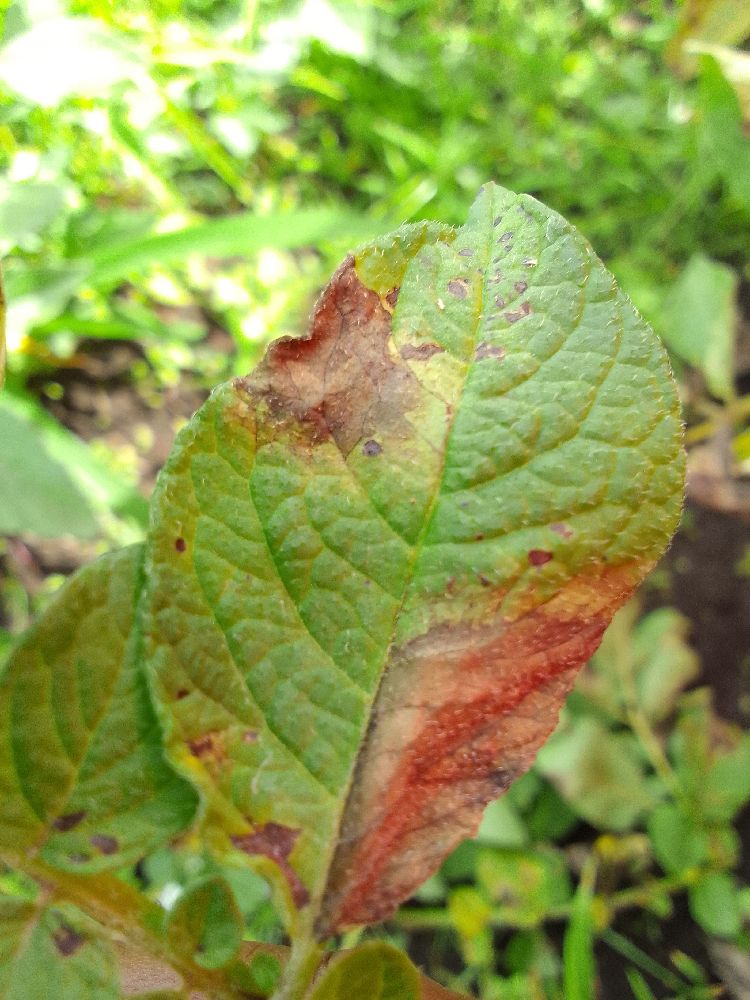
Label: Late blight